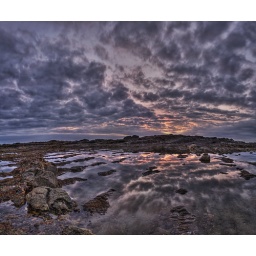
The clouds reflect in the calm water at Golden Point. Palos Verdes, California.